Dark Sky Island

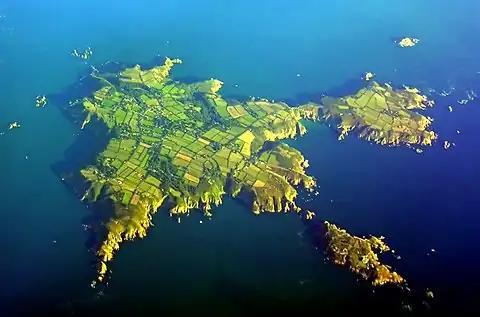
The title track was inspired by Sark island

The title track "Dark Sky Island" was the first to be written. It is a gentle, story-like song, which also mentions various constellation names. Another notable song is "The Humming...", which is a song "that muses on the cycle of the universe and how change affects everything". It is composed in the key of G-sharp minor. While Enya was working on the music, there was a part that she started to hum to and decided to keep the section as the humming part. She had read a story that Roma had given her about the earliest sound in the universe was a humming sound, which Nicky said was around forty-seven octaves below the lowest piano key". The sound was inaudible to humans until scientists took the information picked up by the Planck space telescope and reproduced it through audio compression and pitch alteration, which created a humming sound and gave the track a fitting title.